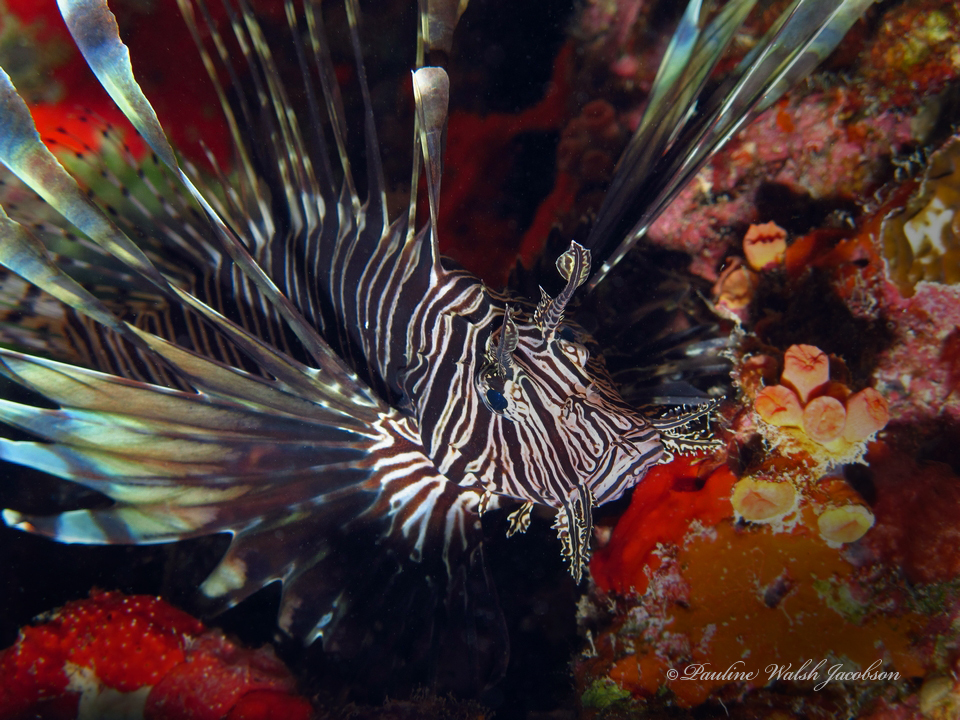
Pterois volitans (Red Lionfish)